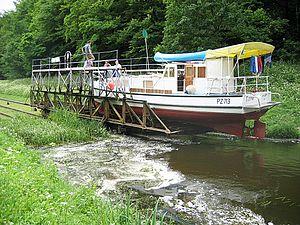
Un ascenseur à bateaux est un dispositif de franchissement de dénivelé pour bateaux, permettant à une embarcation de franchir rapidement de grandes différences de niveau entre deux plans d'eau.
Les plans inclinés du canal d'Elbląg sont un groupe de cinq ascenseurs à bateaux à sec situés sur le canal reliant les villes d'Elbląg à Ostróda en Pologne. Le canal permet de relier les lacs Druzno et de Pinie. Le projet fut l'œuvre de l'ingénieur Georg Jakob Steenke.